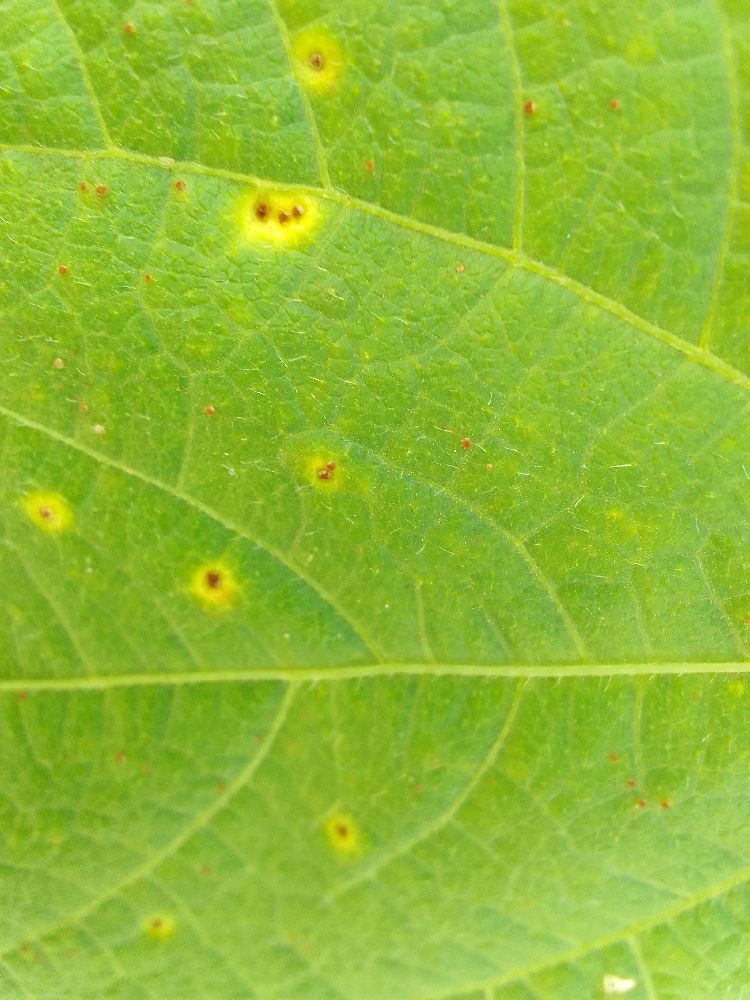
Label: rust